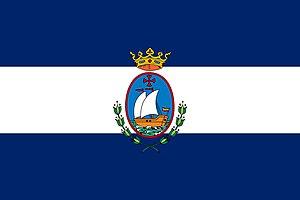
San Juan del Puerto est une commune de la province de Huelva dans la communauté autonome d'Andalousie en Espagne.